Michael Trieb

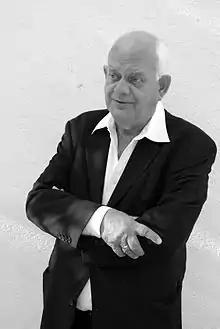

Michael Trieb (1936 – 25 January 2019) was a German architect, urban planner (SRL) and university professor. He was head of the Department of Urban Design at the Urban Planning Institute at the University of Stuttgart and is now Managing Director of the ISA Group - ISA Internationales Stadtbauatelier.